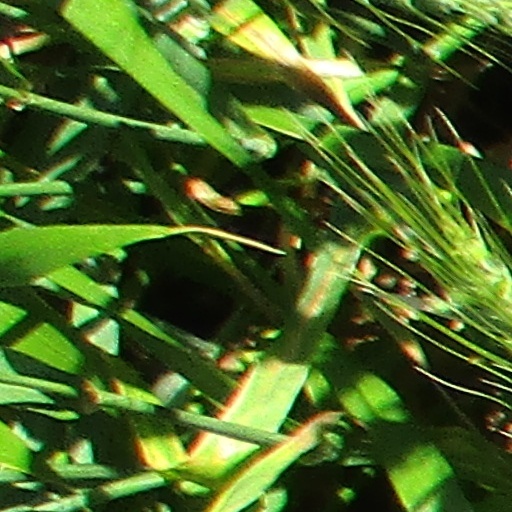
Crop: wheat